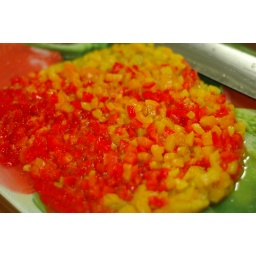
house warming party : food(confit byaldi and braised chicken "poulet au vin") cooked by M (pasta dish by me)